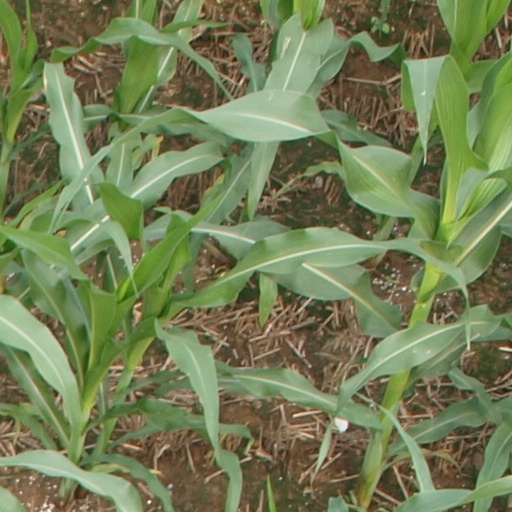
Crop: maize; corn